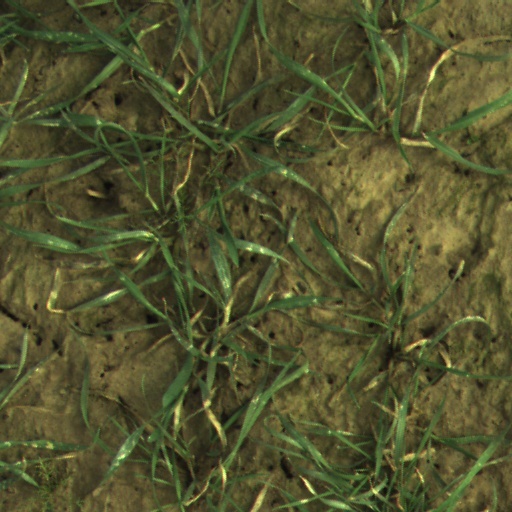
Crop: wheat